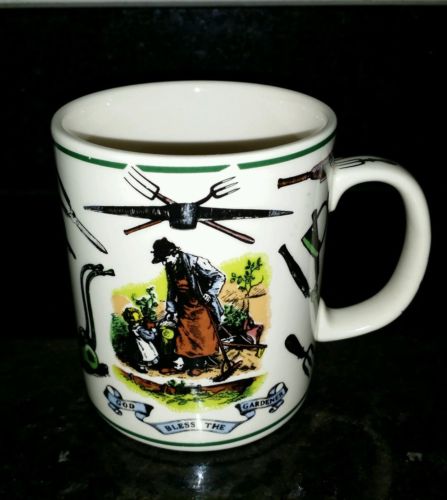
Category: mug